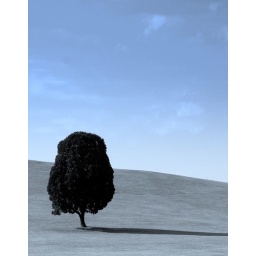
Lone tree on a hill in Olympic Park in Jamsil, Seoul.